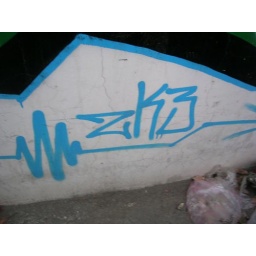
graffiti on a wall in this one street in tainan city, taiwan